Answer in natural language. Where is brown wooden dresser with three drawers with respect to blue colour bed? Choose between the following options: left or right
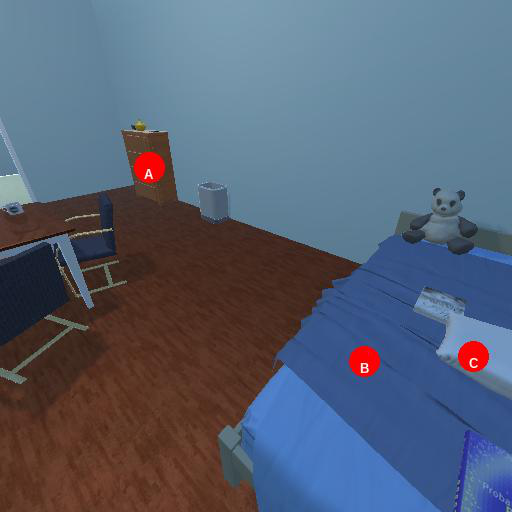
<answer>left</answer>